Greek wiretapping case 2004–05

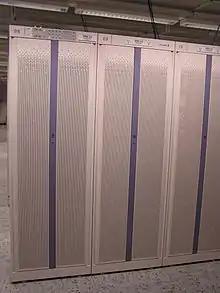
Ericsson AXE

The Ericsson switches used by Vodafone Greece were compromised and unauthorized software was installed that made use of legitimate tapping modules, known as "lawful interception", while bypassing the normal monitoring and logging that would take place when a legal tap is set up. This software was eventually found to be installed on four of Vodafone's Ericsson AXE telephone exchanges.